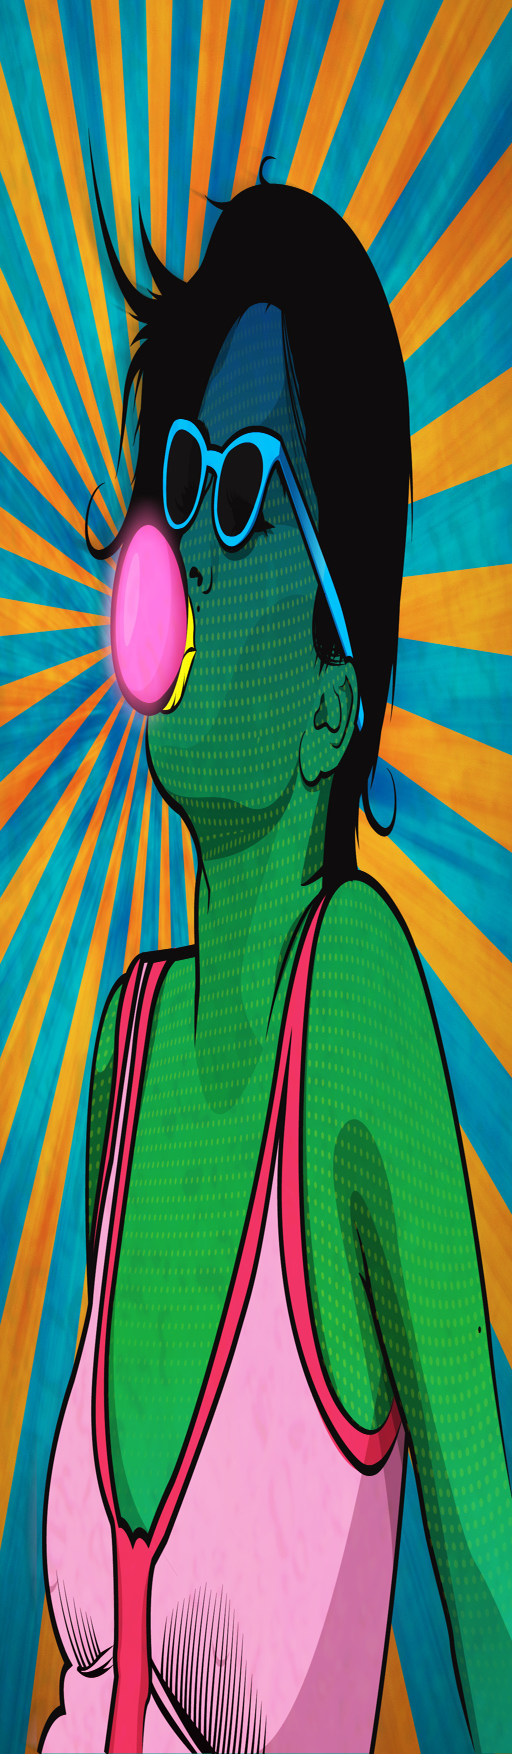
digital art selected for the #